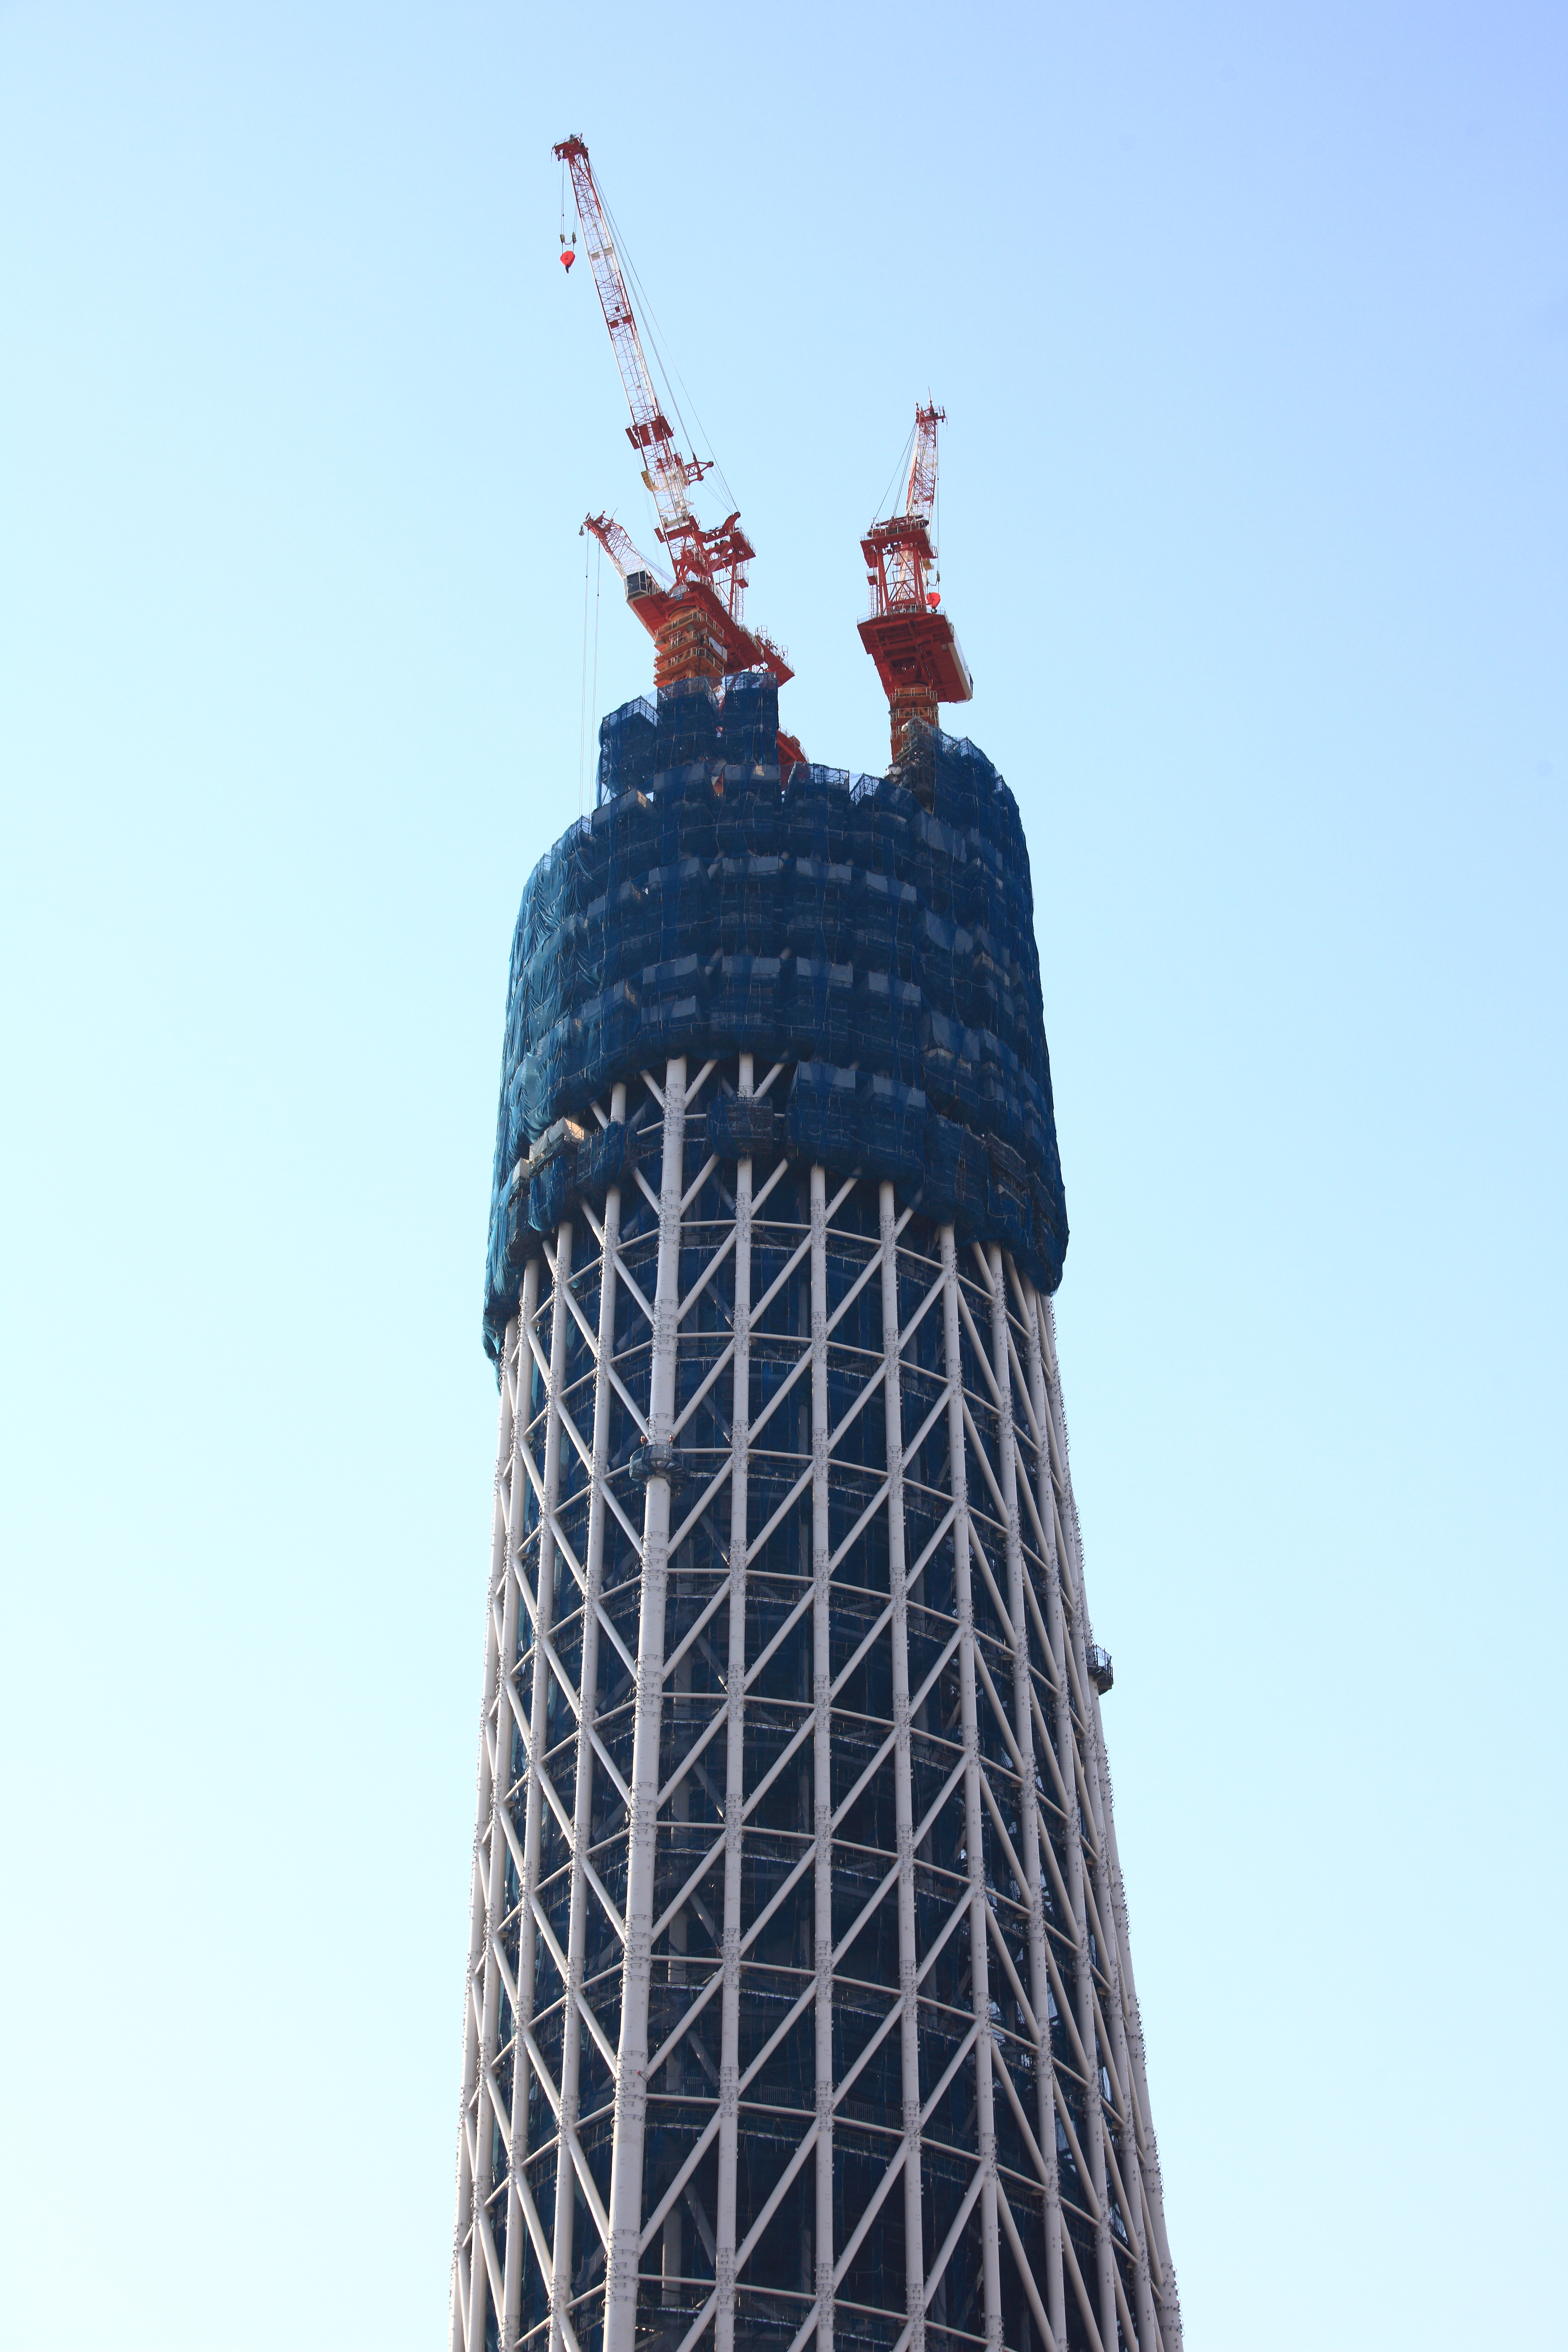
skyscraper, high, tower, mast, landmark, blue, tower block, cool image, spire, steeple, 5d, hires, markii, hi, res, resolution, tokyoskytree, control tower